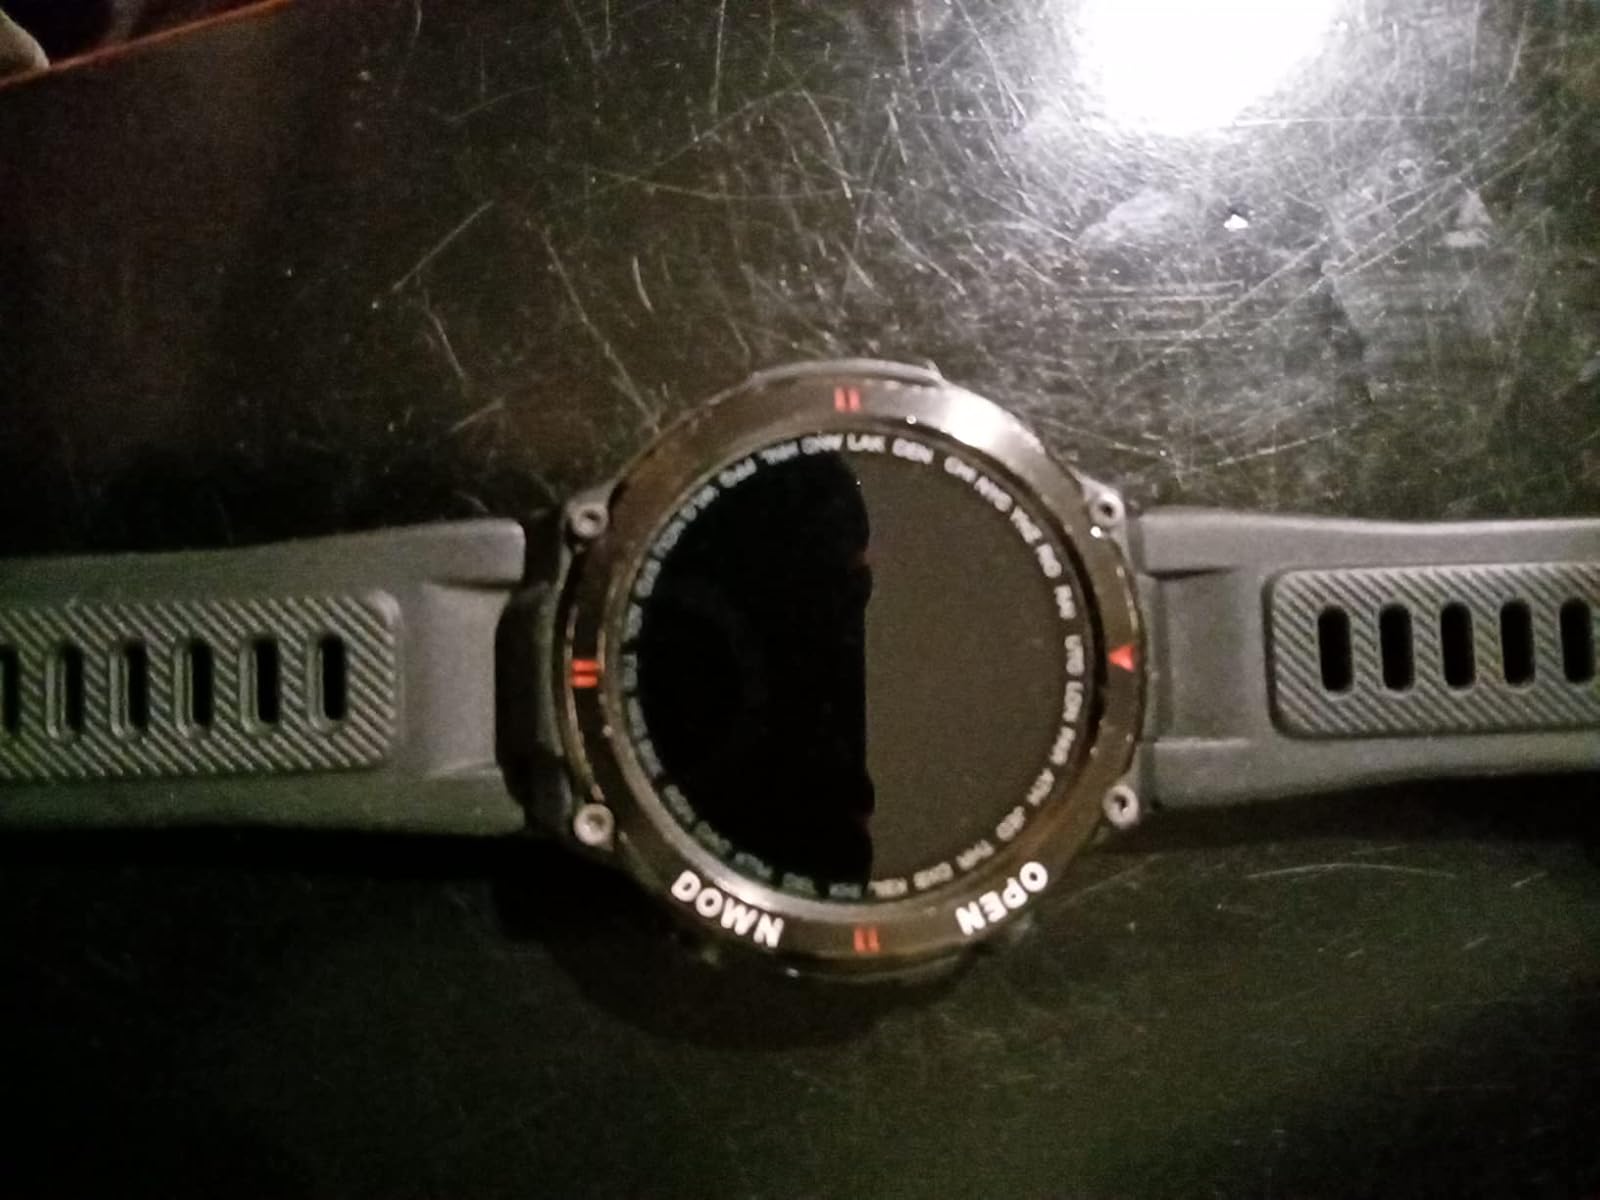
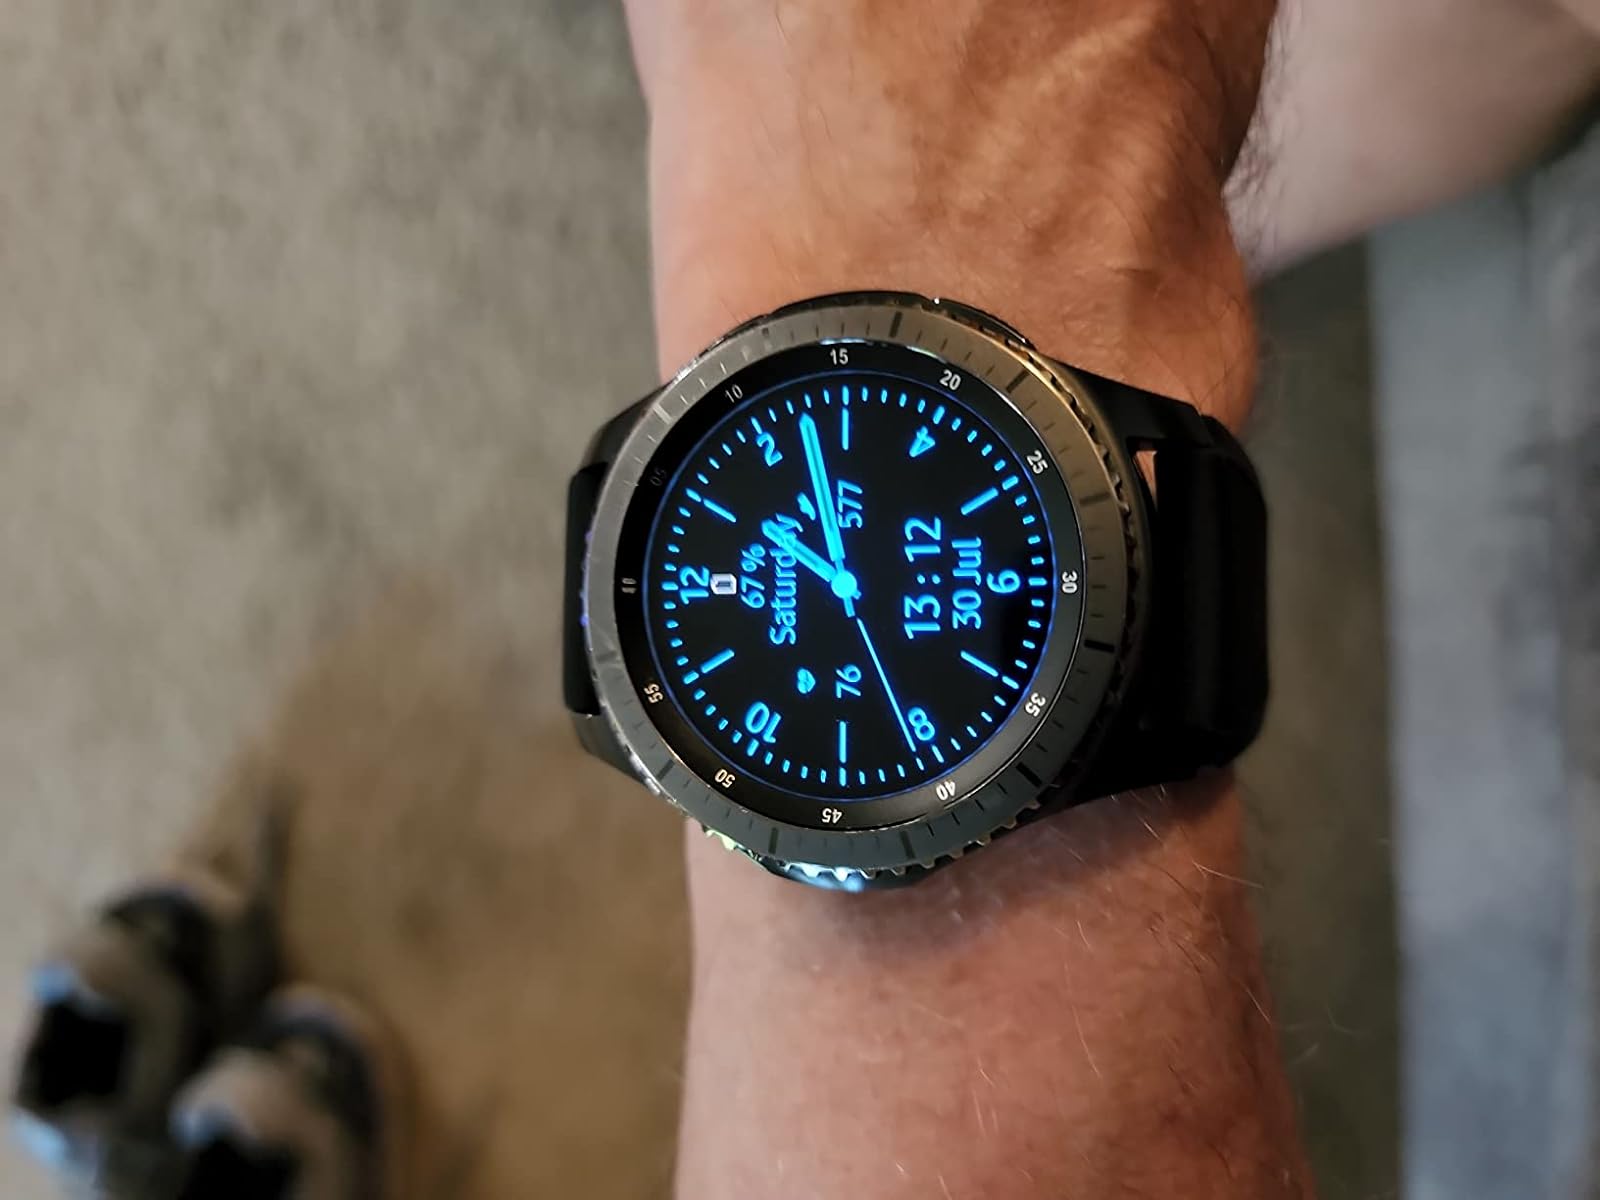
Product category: smartwatch
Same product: no